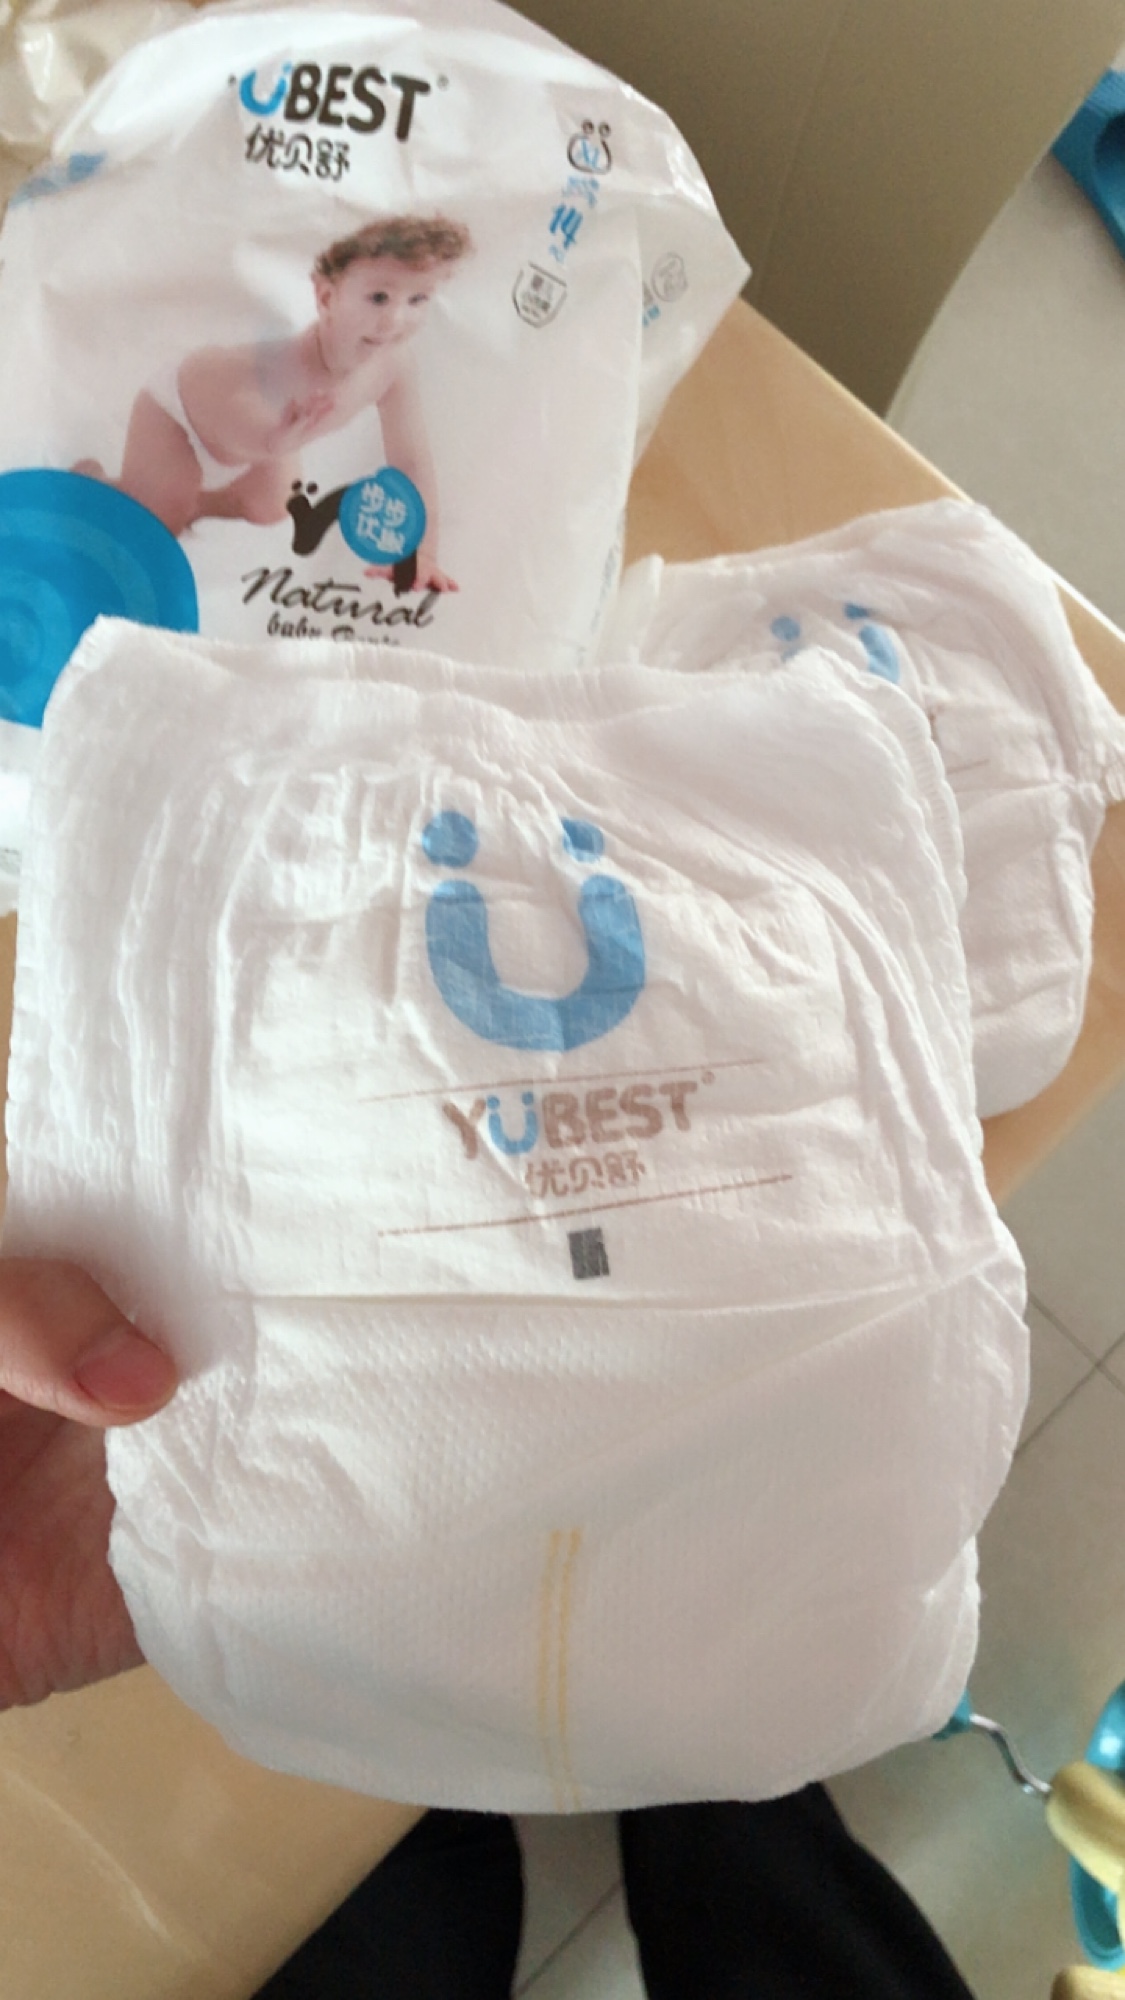
Label: trash